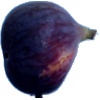
Label: fig